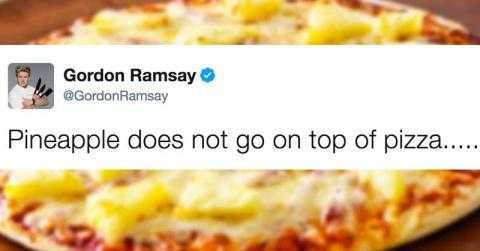
Label: Pineapple